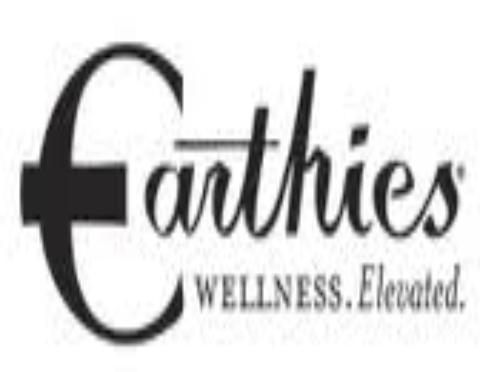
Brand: Earthies
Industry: Clothes